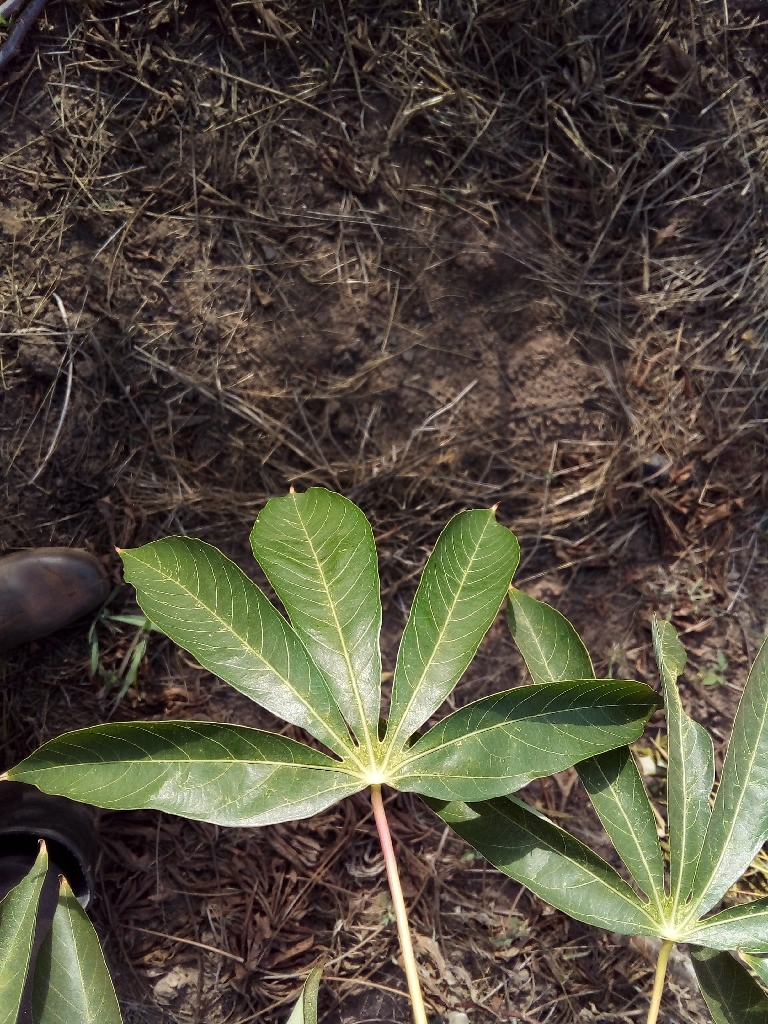
Label: healthy